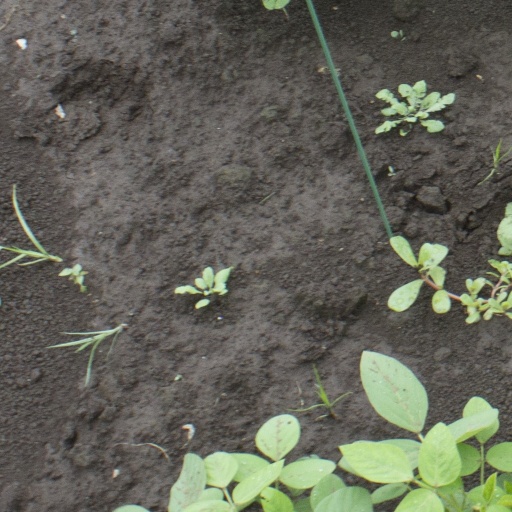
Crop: soybean